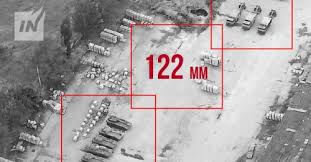
Label: D-30